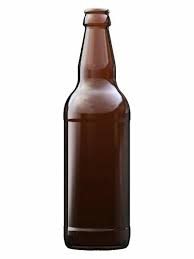
Label: glass